Juande Ramos

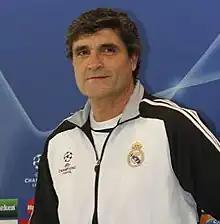
Ramos as manager of Real Madrid

On 9 December 2008, Ramos became manager of Real Madrid. He replaced Bernd Schuster, who left by mutual accord. He took over immediately before their UEFA Champions League match against Zenit St. Petersburg and the El Clásico match against FC Barcelona.